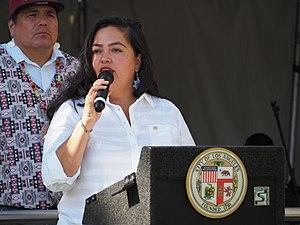
California State Assemblywoman Wendy Carrillo (D-Los Angeles) was among the elected officials in attendance at the city of L.A.'s first Indigenous Peoples Day celebration on Oct. 8, 2018.